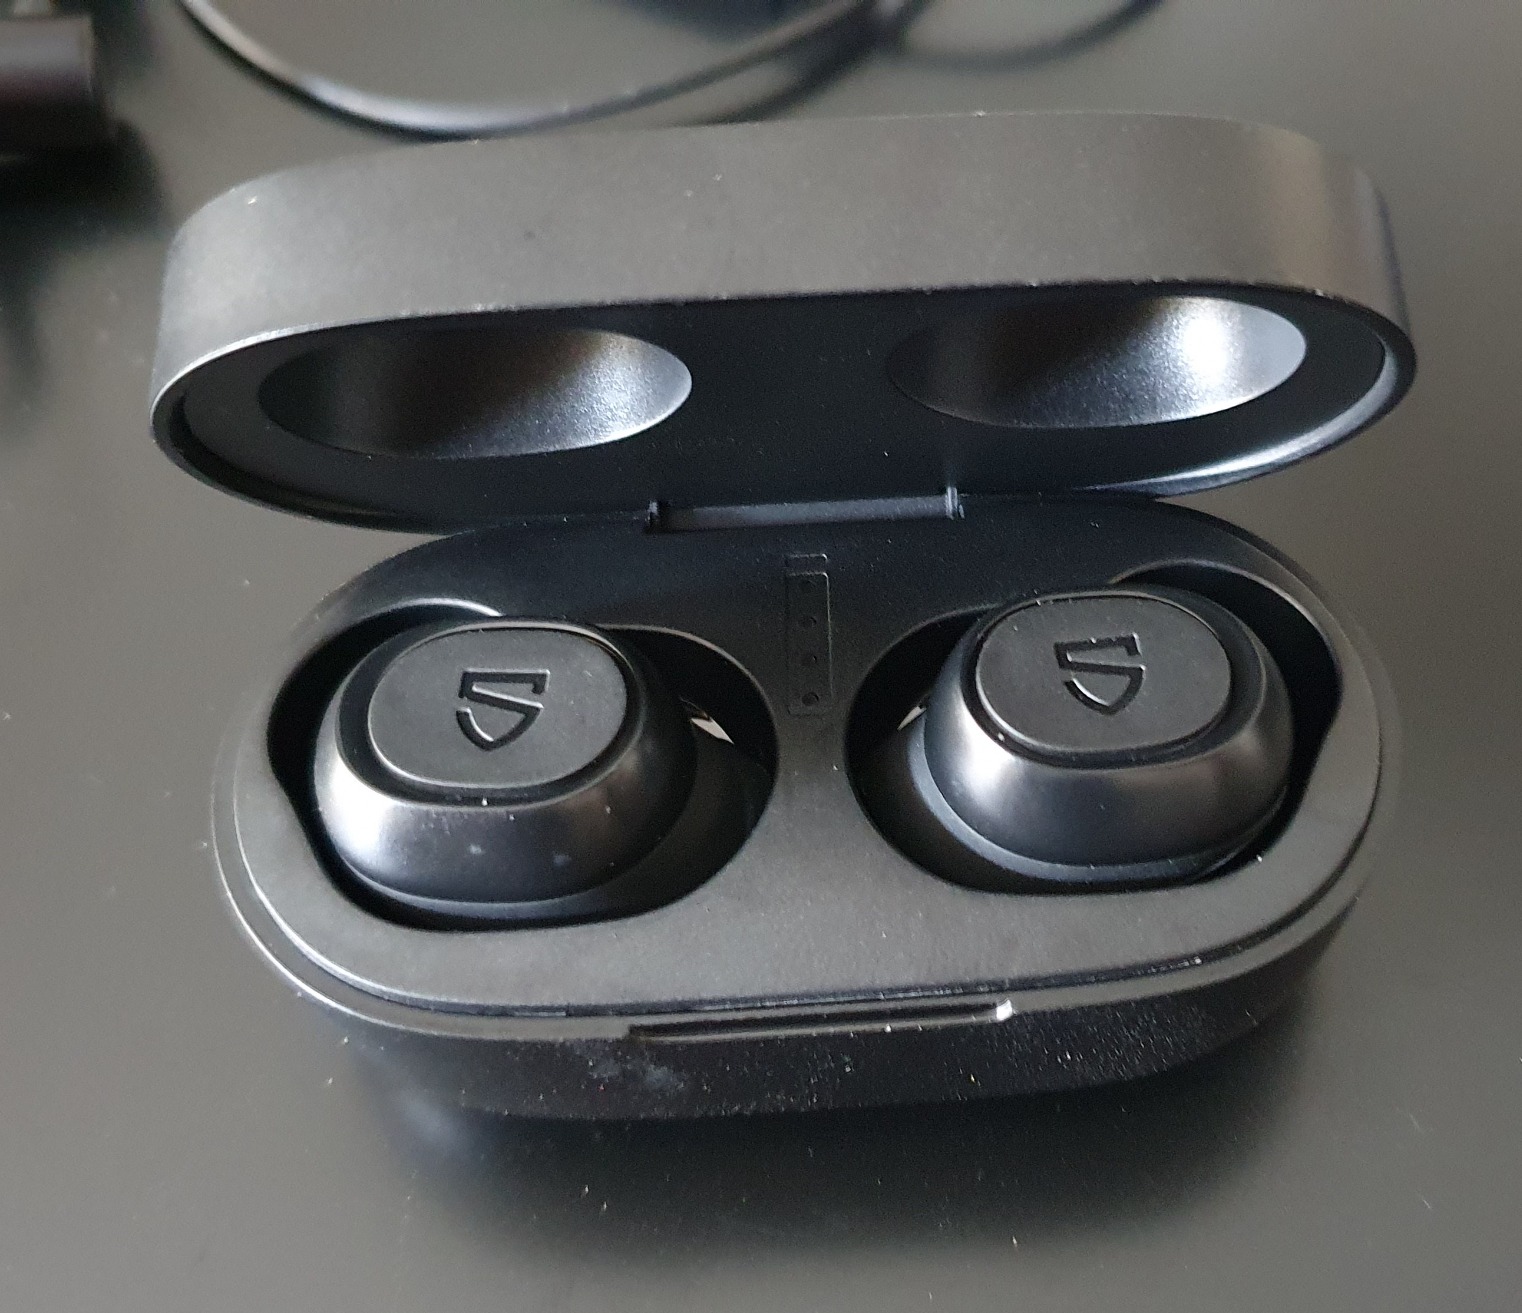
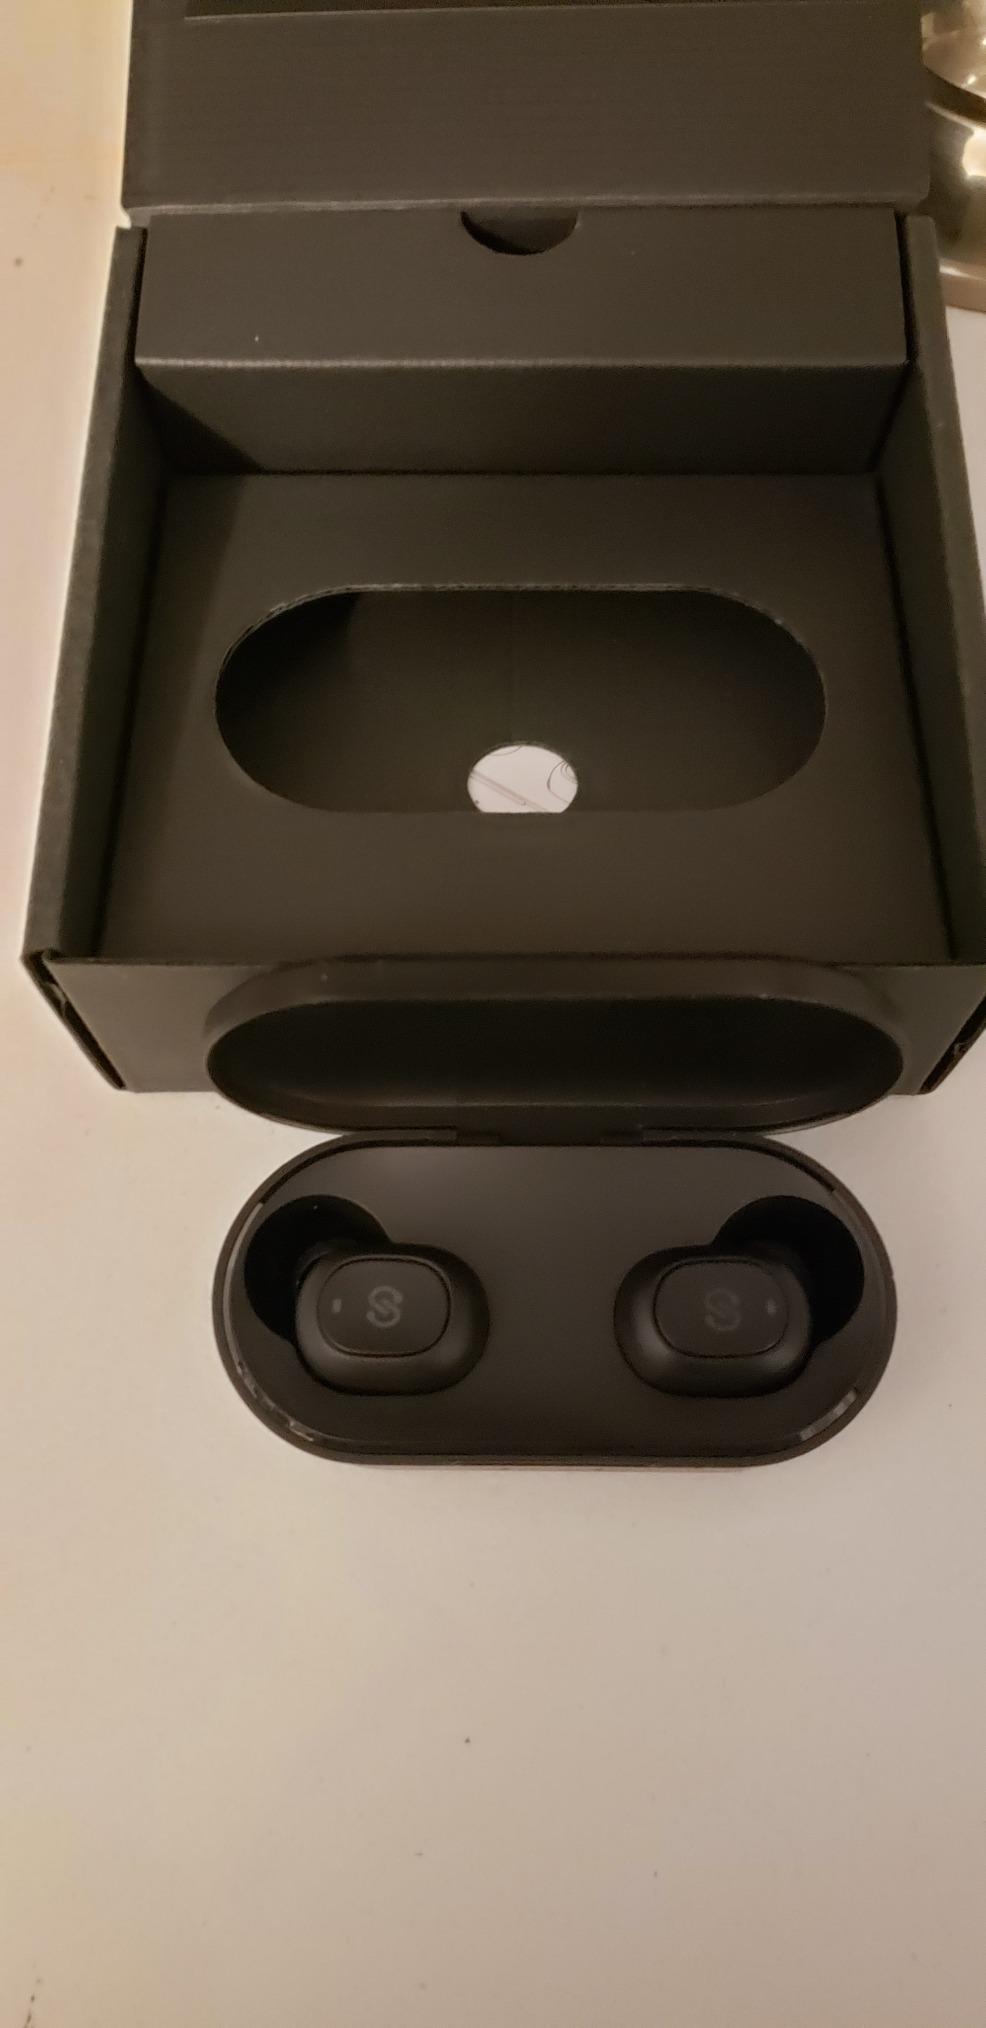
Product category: earbuds
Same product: no